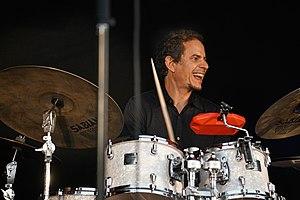
Dafnis Prieto, né en 1974, est un batteur, percussionniste, compositeur, et enseignant de musique cubain originaire de Santa Clara.